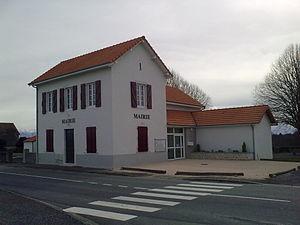
Mairie de Maucor
Maucor est une commune française située dans le département des Pyrénées-Atlantiques, en région Nouvelle-Aquitaine.